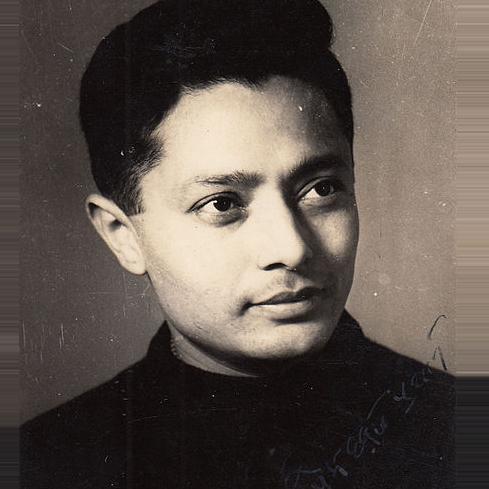
Age: 34